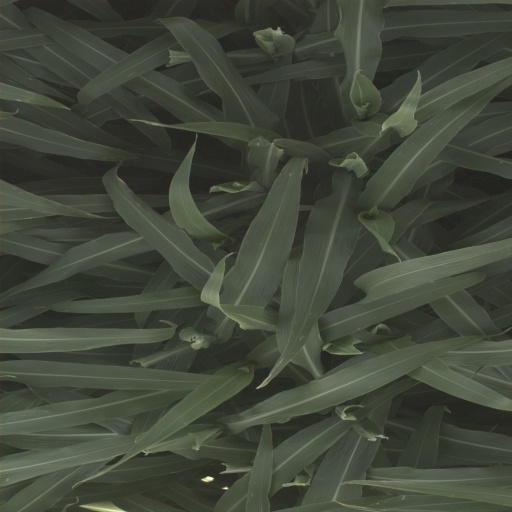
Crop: sorghum